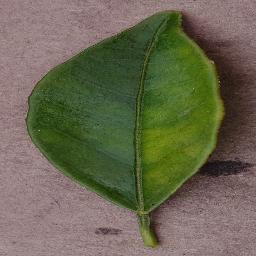
Label: Orange___Haunglongbing_(Citrus_greening)